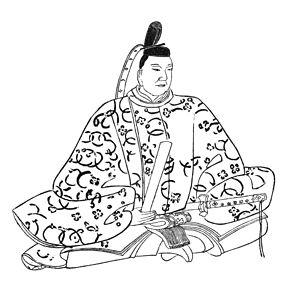
Minamoto no Yoshimitsu, fils de Minamoto no Yoriyoshi, est un samouraï du clan Minamoto durant l'époque de Heian du Japon. Son frère est le fameux Minamoto no Yoshiie. Minamoto no Yoshimitsu est considéré comme étant le fondateur du Daitōryū aikijūjutsu, un des arts martiaux japonais. Yoshimitsu est aussi connu sous le nom de Shinra Saburō, Saburo du fait qu'il était le troisième fils de la famille, et Shinra car son genpuku avait eu lieu dans un temple nommé Shinra-ji.